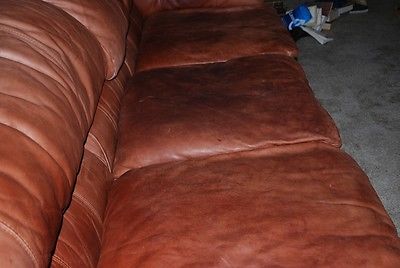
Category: sofa